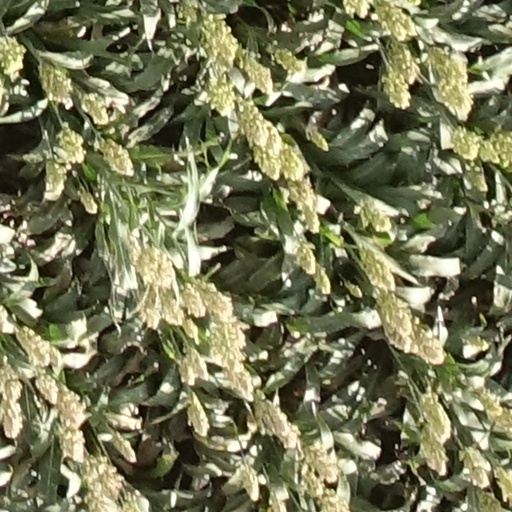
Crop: sorghum